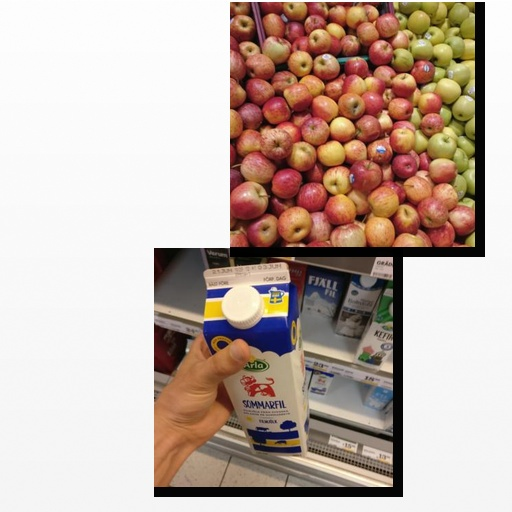
Food items: apple, sour_milk